Carlo Giuffrè

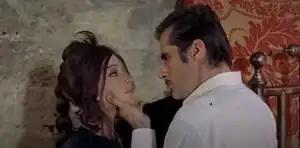
Giuffrè and Monica Vitti in "La ragazza con la pistola (The Girl with the Pistol)"

Giuffrè was born in Naples, Italy and was the brother of the actor Aldo Giuffrè. He enrolled at the National Academy of Dramatic Arts Silvio D'Amico, then he made his stage debut in 1949 with the company of Eduardo De Filippo. In 1984 Giuffrè won a David di Donatello for Best Supporting Actor for the comedy film "Son contento", directed by Maurizio Ponzi.